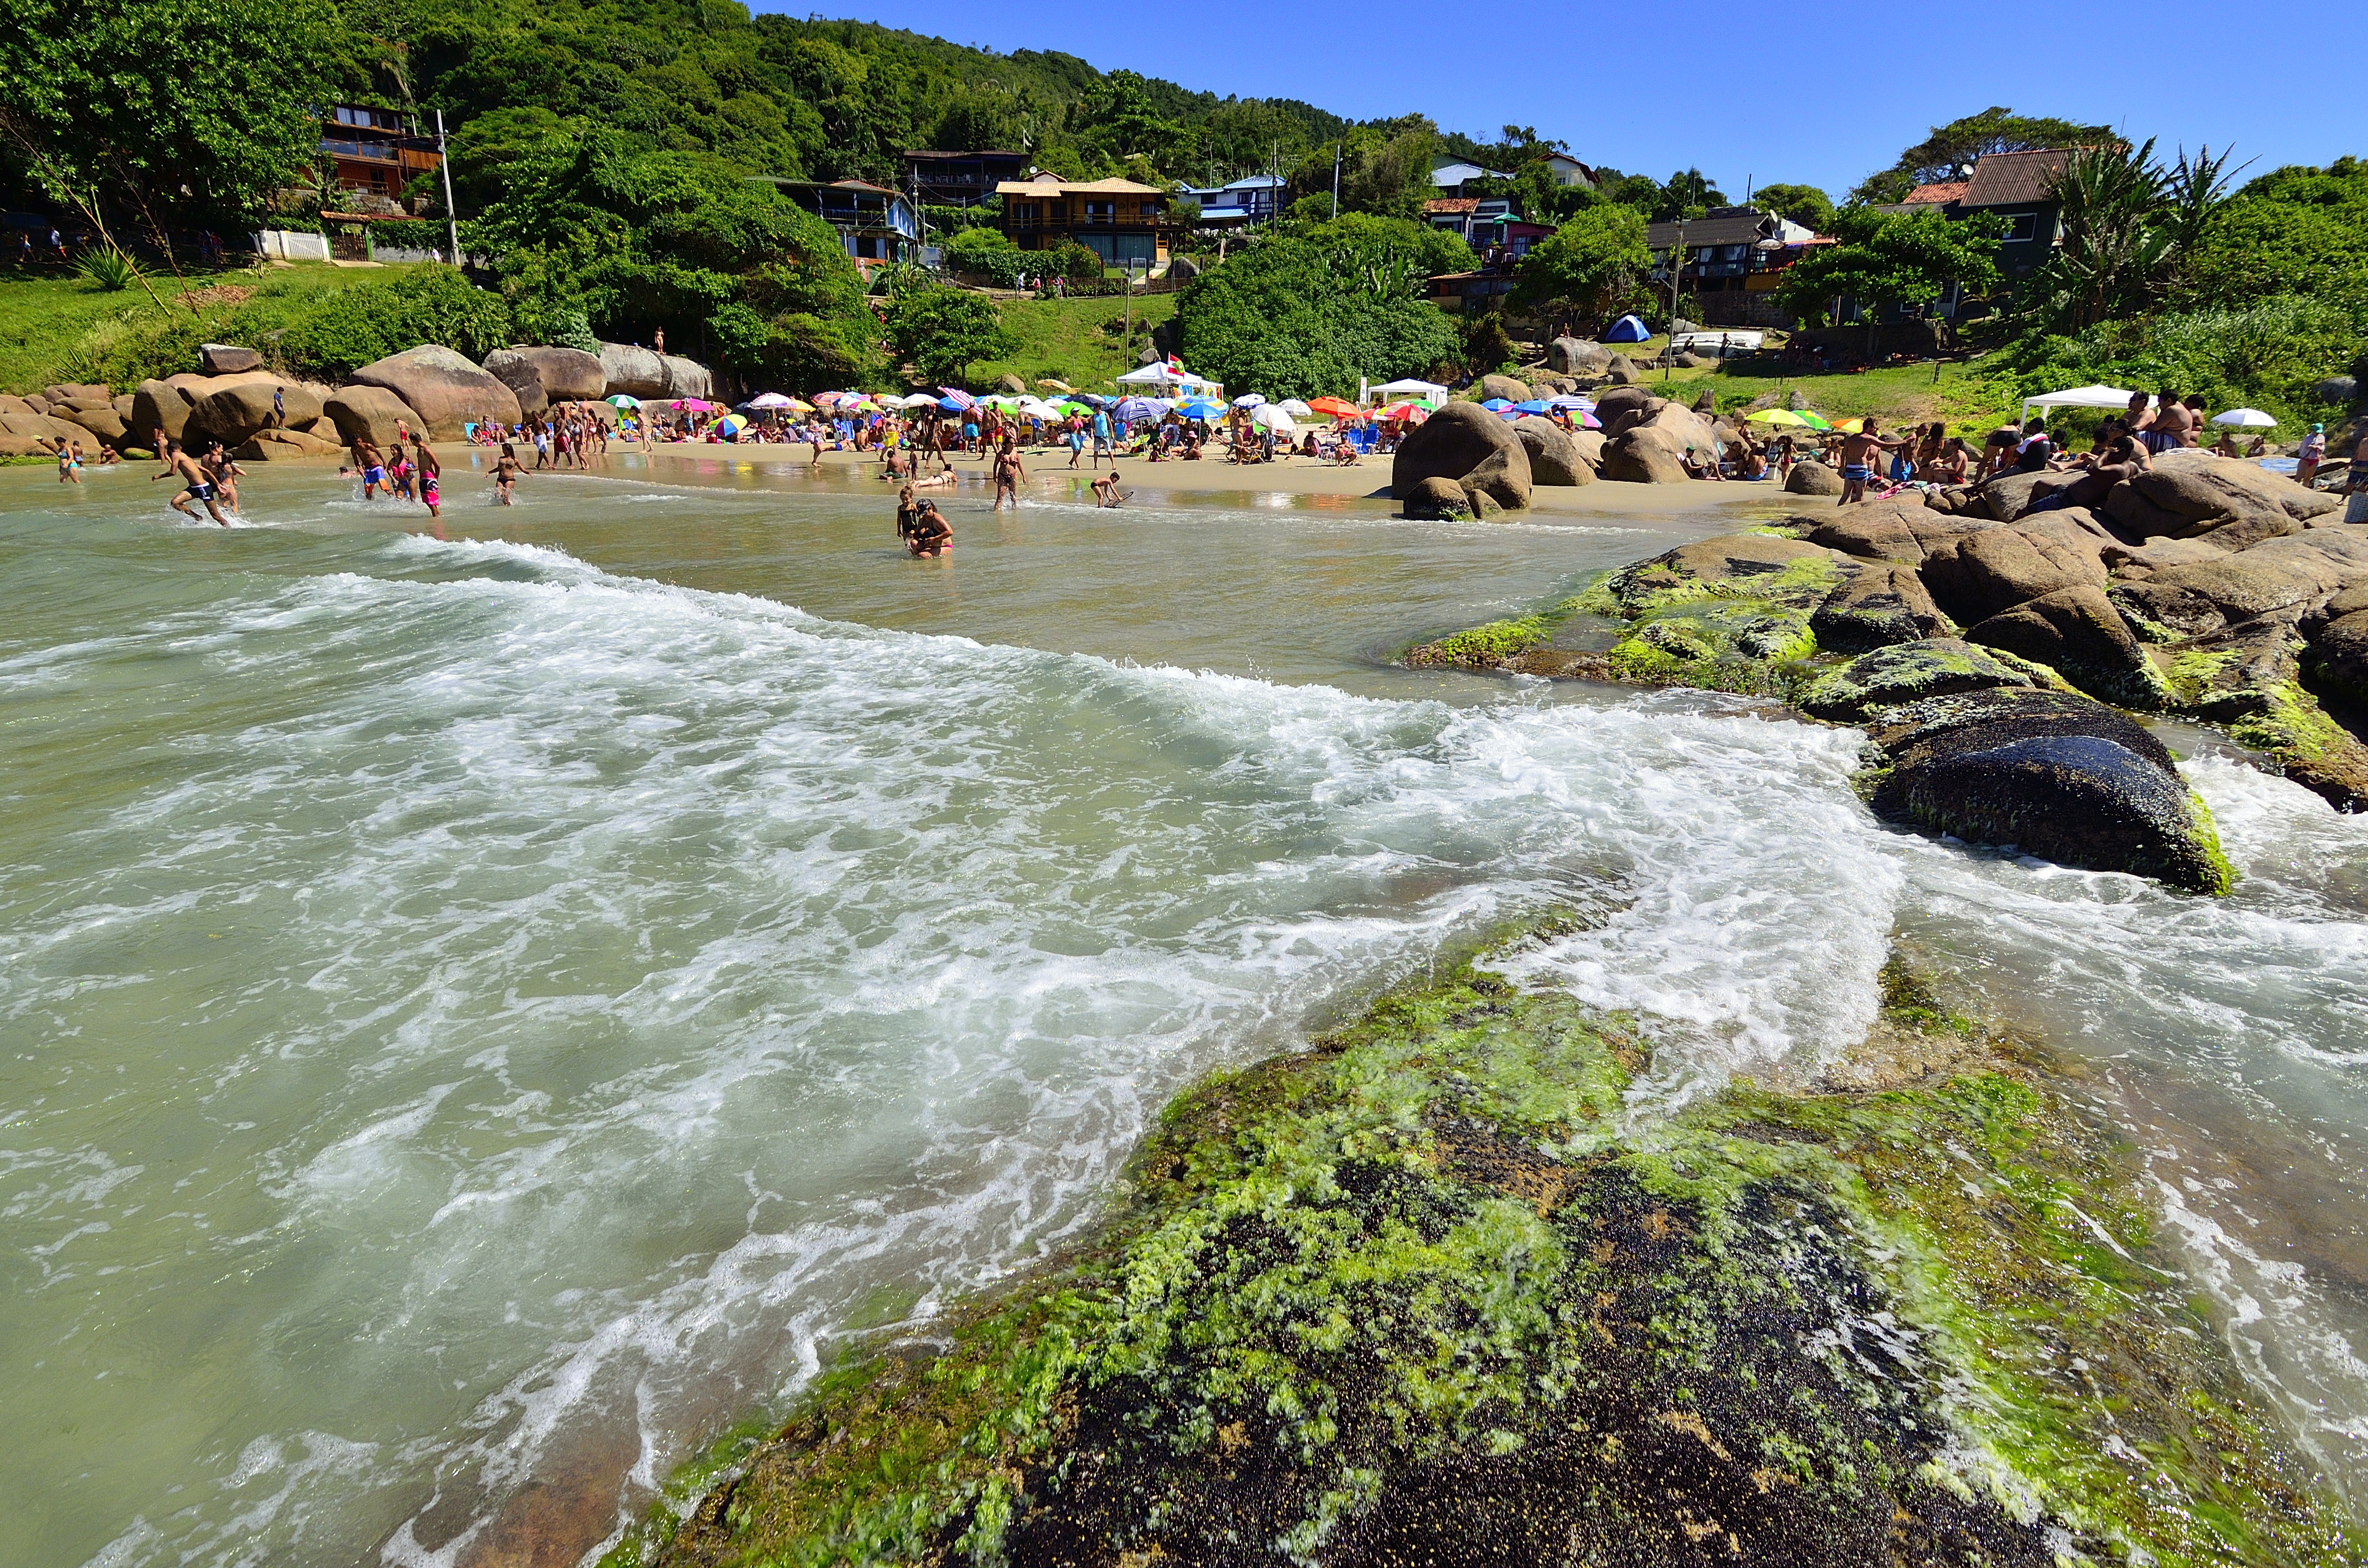
beach, sea, coast, water, river, vacation, park, rapid, body of water, mar, playa, sol, praia, florianopolis, floripa, prainha